Answer in natural language. Which point is closer to the camera taking this photo, point A  or point B? Choose between the following options: B or A
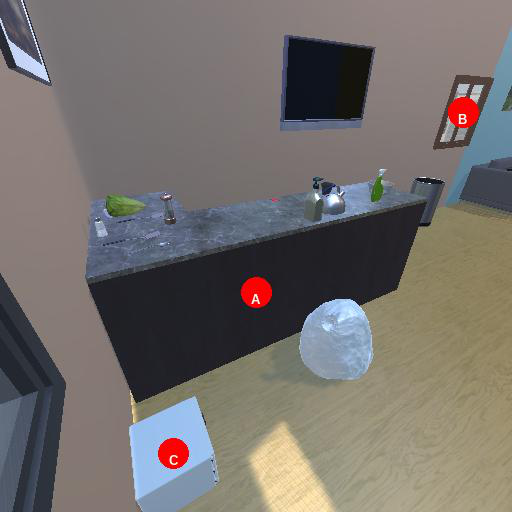
<answer>A</answer>